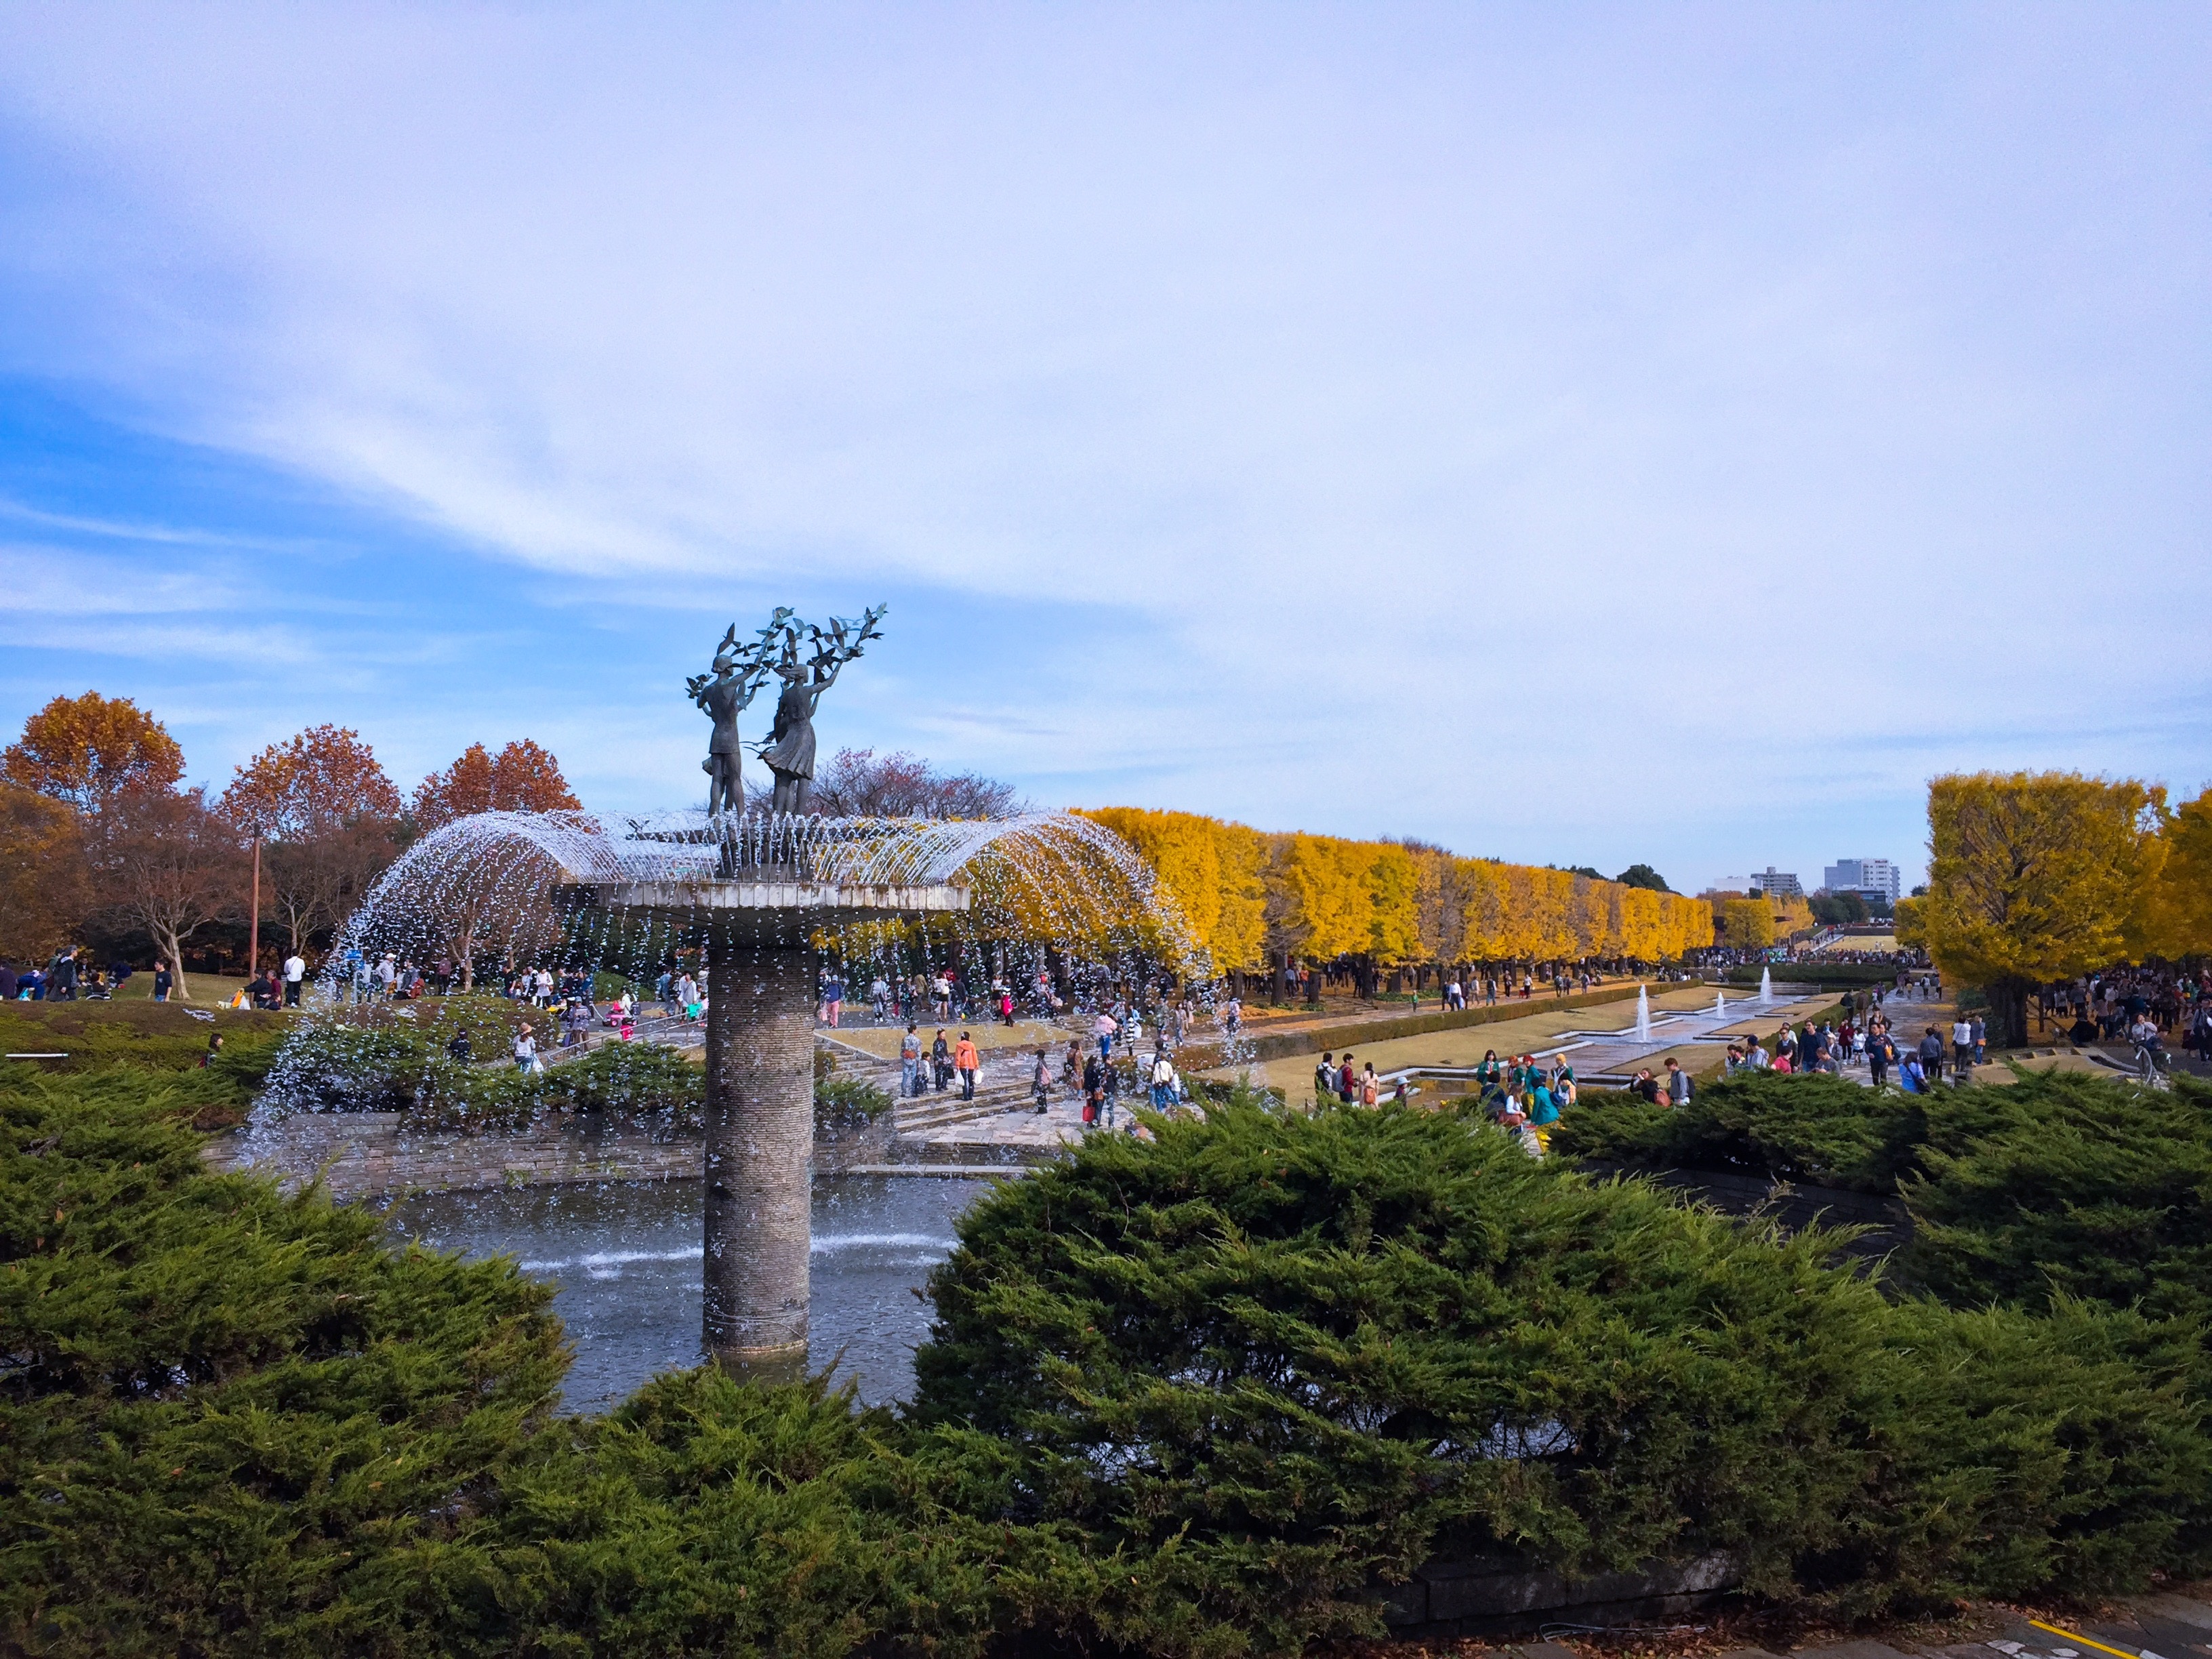
landscape, tree, water, nature, outdoor, bridge, leaf, fall, hill, flower, river, cityscape, vacation, reflection, natural, autumn, park, landmark, tourism, japan, maple, september